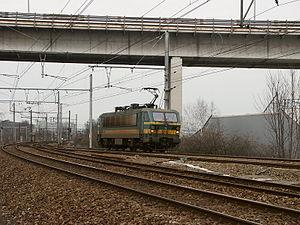
La HLE 1212 de la SNCB au passage à Machelen.